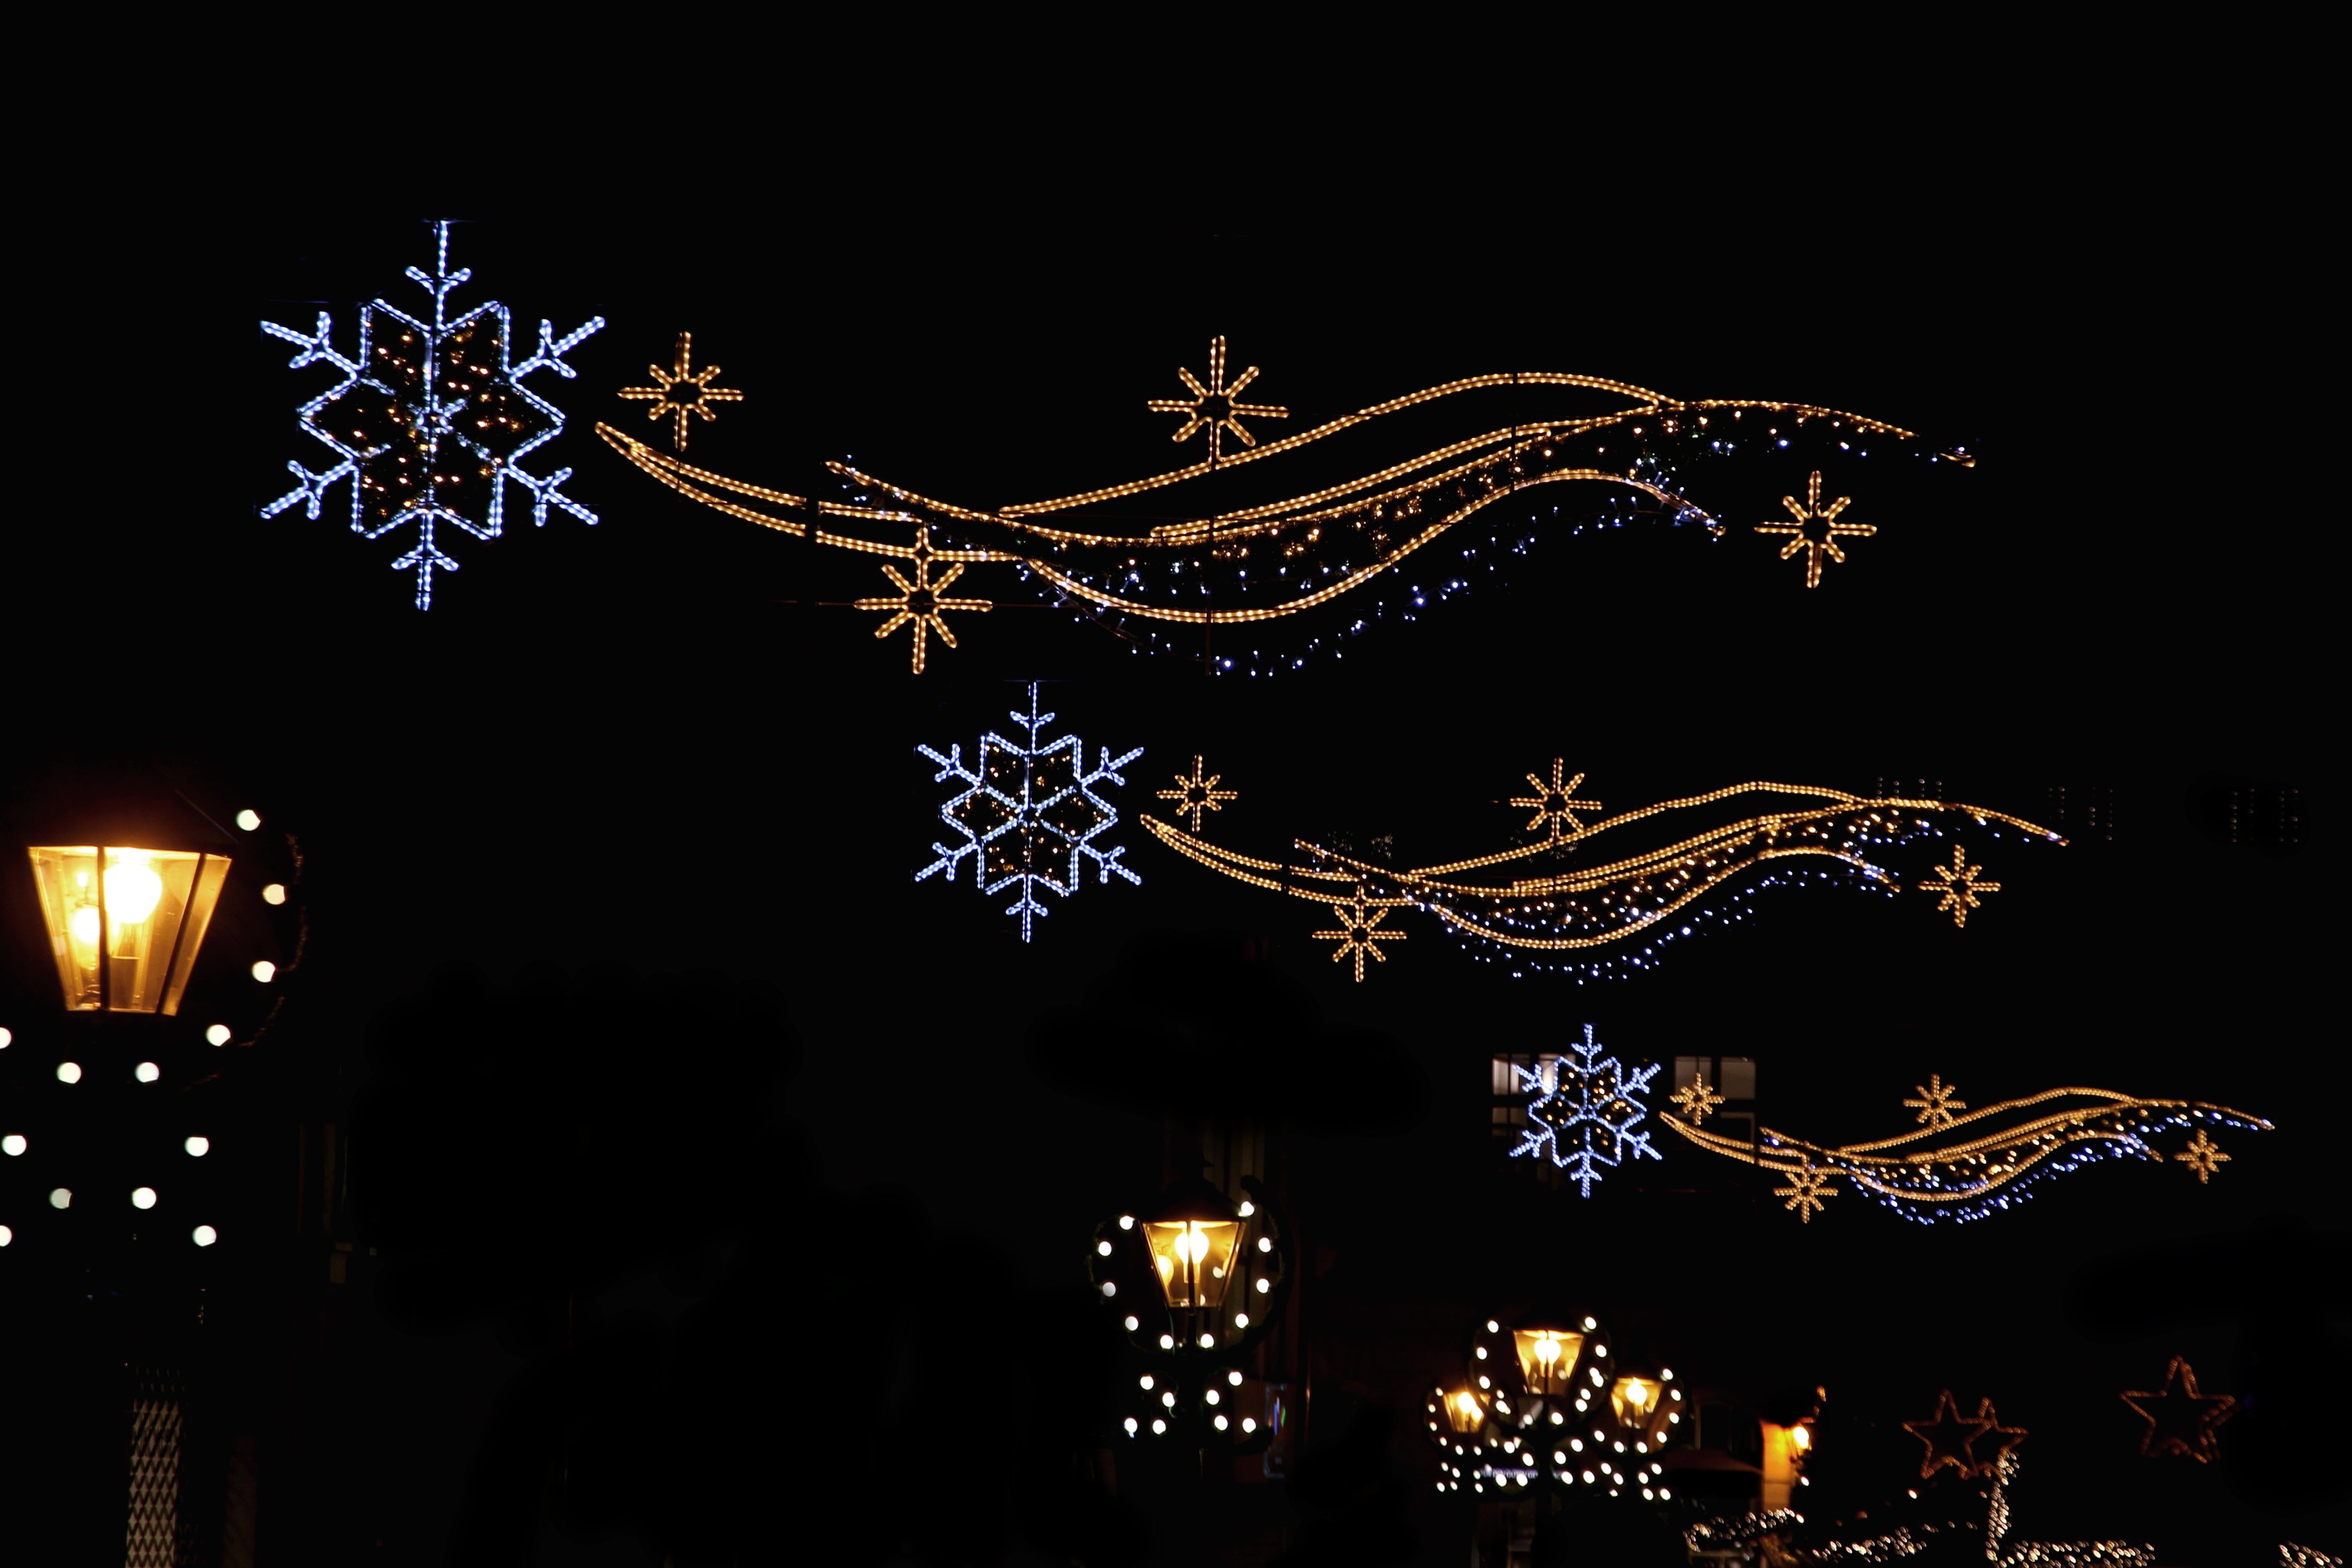
branch, night, star, christmas, lighting, christmas tree, illuminated, advent, christmas decoration, lights, illustration, christmas market, lichterkette, christmas lights